Tilly-la-Campagne

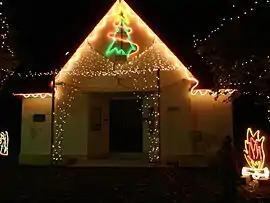
Town hall at Christmas

Tilly-la-Campagne is a former commune in the Calvados department and Normandy region of north-western France. On 1 January 2019, it was merged into the new commune Castine-en-Plaine.